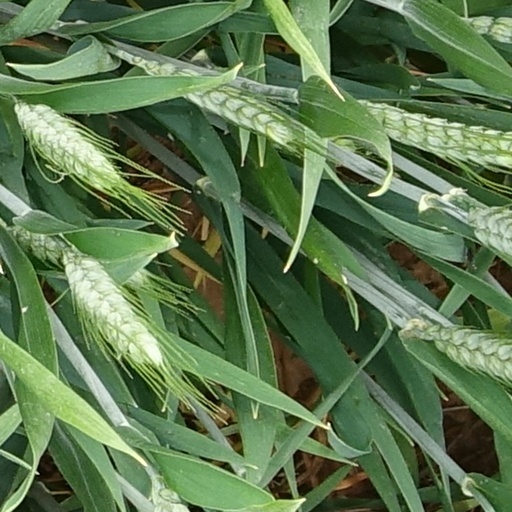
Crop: wheat